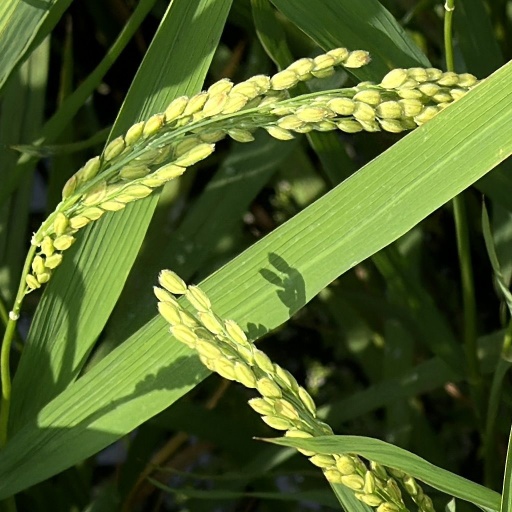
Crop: rice